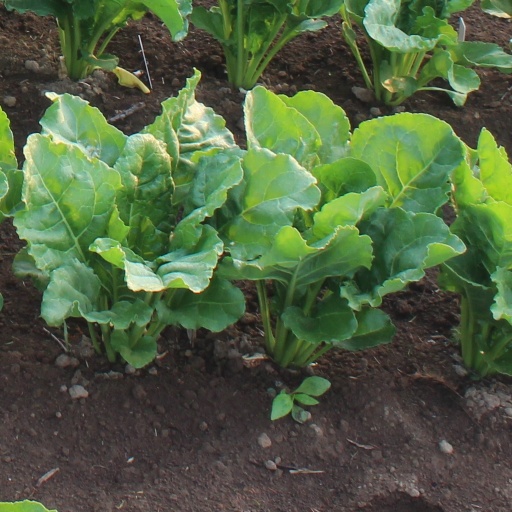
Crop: sugar beet